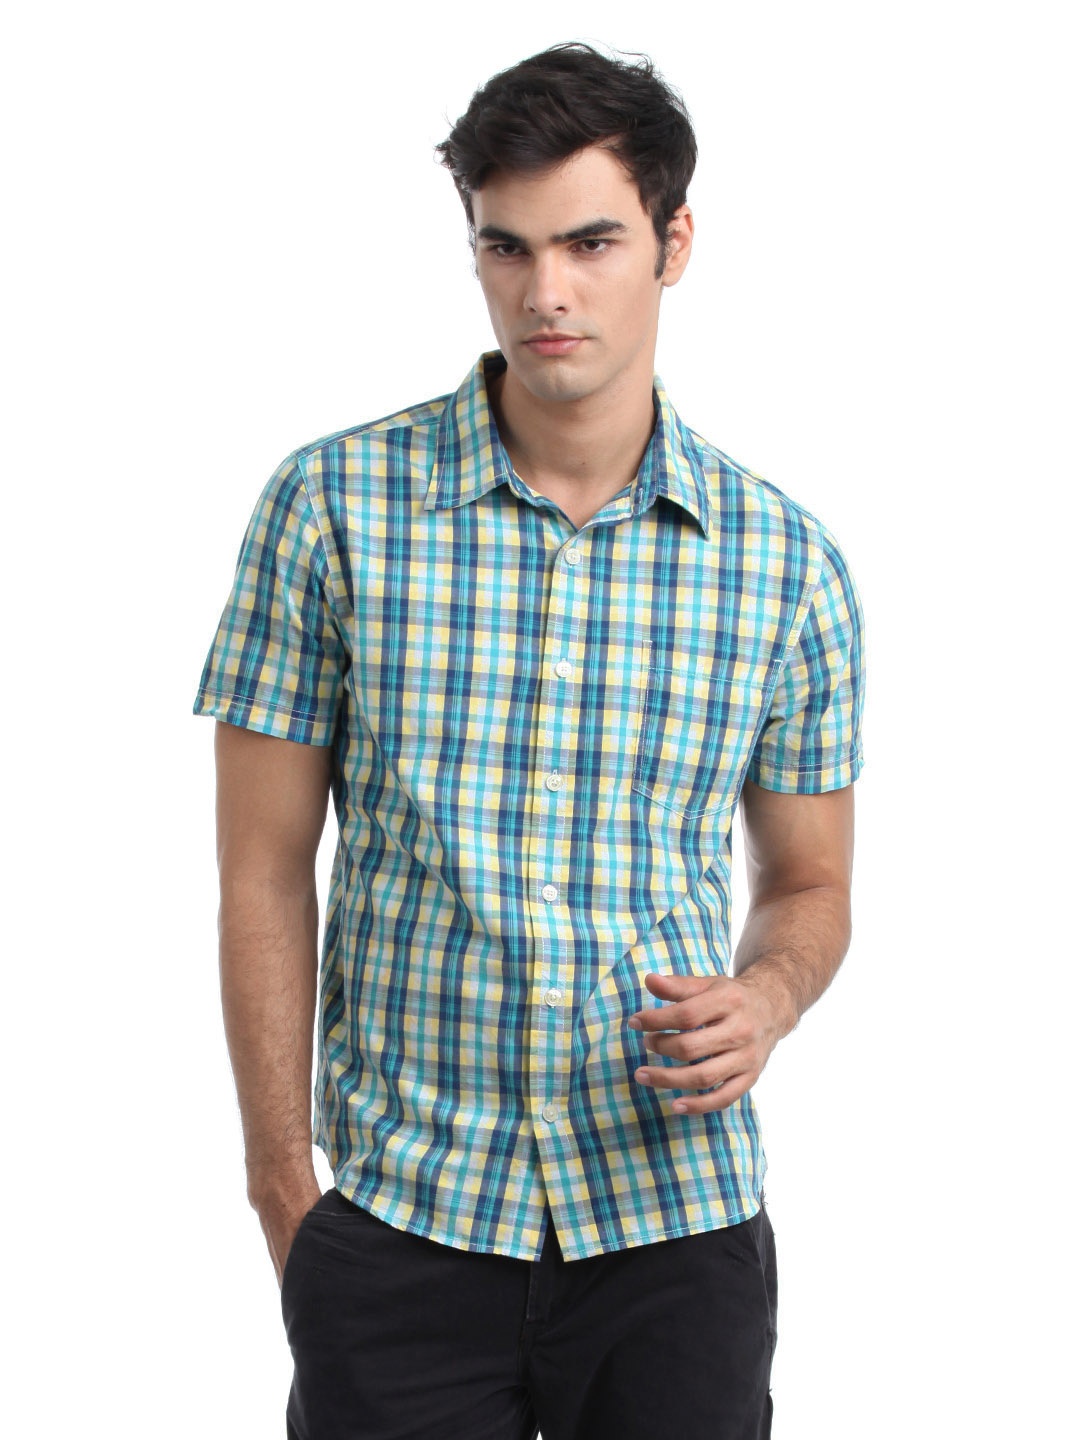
Myntra Men Blue and Yellow Check Shirt
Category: Apparel / Topwear / Shirts
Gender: Men
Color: Blue
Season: Summer 2012
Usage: Casual